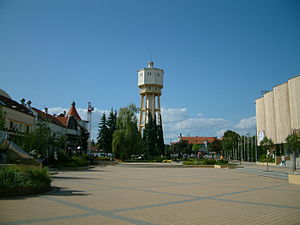
Siófok
Siófok er en by i det vestlige Ungarn med 25.468 indbyggere. Byen ligger i provinsen Somogy ved bredden af landets største sø Balatonsøen. Netop beliggenheden har gjort byen til en af landets mest besøgte byer af turister.